Century Avenue station

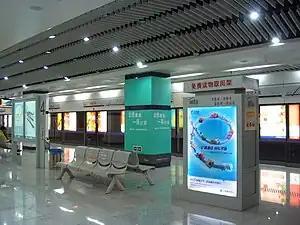
Line 4 platform

Century Avenue is a major Shanghai Metro interchange station named after Century Avenue, which runs above the station. It is currently one of two stations (the other one being Longyang Road station) on the Shanghai Metro network to serve four lines (namely Lines 2, 4, 6 and 9), and the first four-line interchange metro or subway station in mainland China.